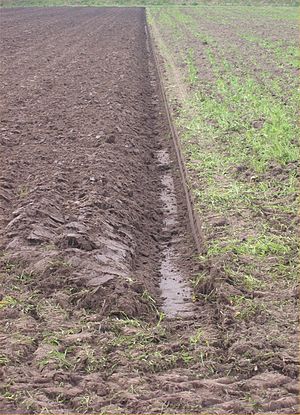
Svingplov / Funktion
Plovfurer i lange rækker
Svingploven er et landbrugsredskab, der udspringer af den tidligere muldfjælsplov. Den anvendes, ligesom andre plove, til at pløje jorden, så afgrøderne får bedre næringsforhold. Den er i dag en af de mest dominernede plovtyper der findes.